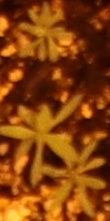
Label: Kochia